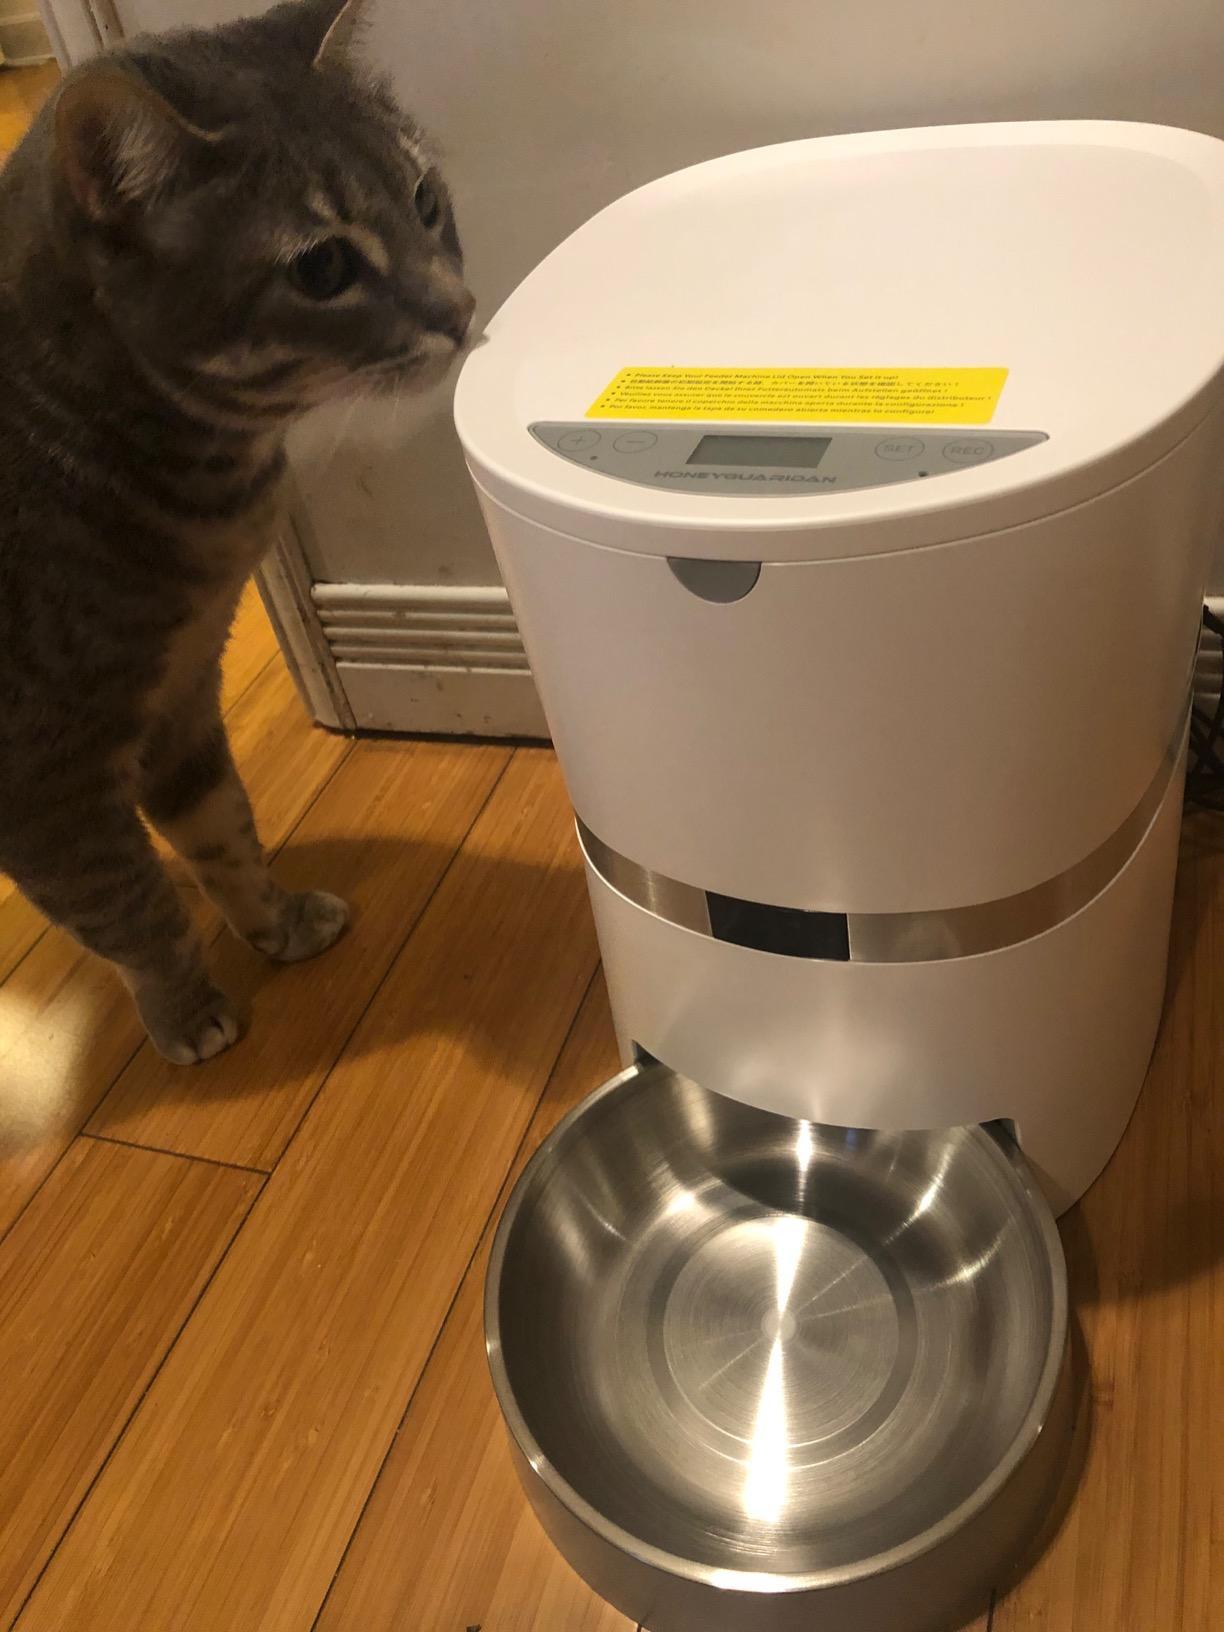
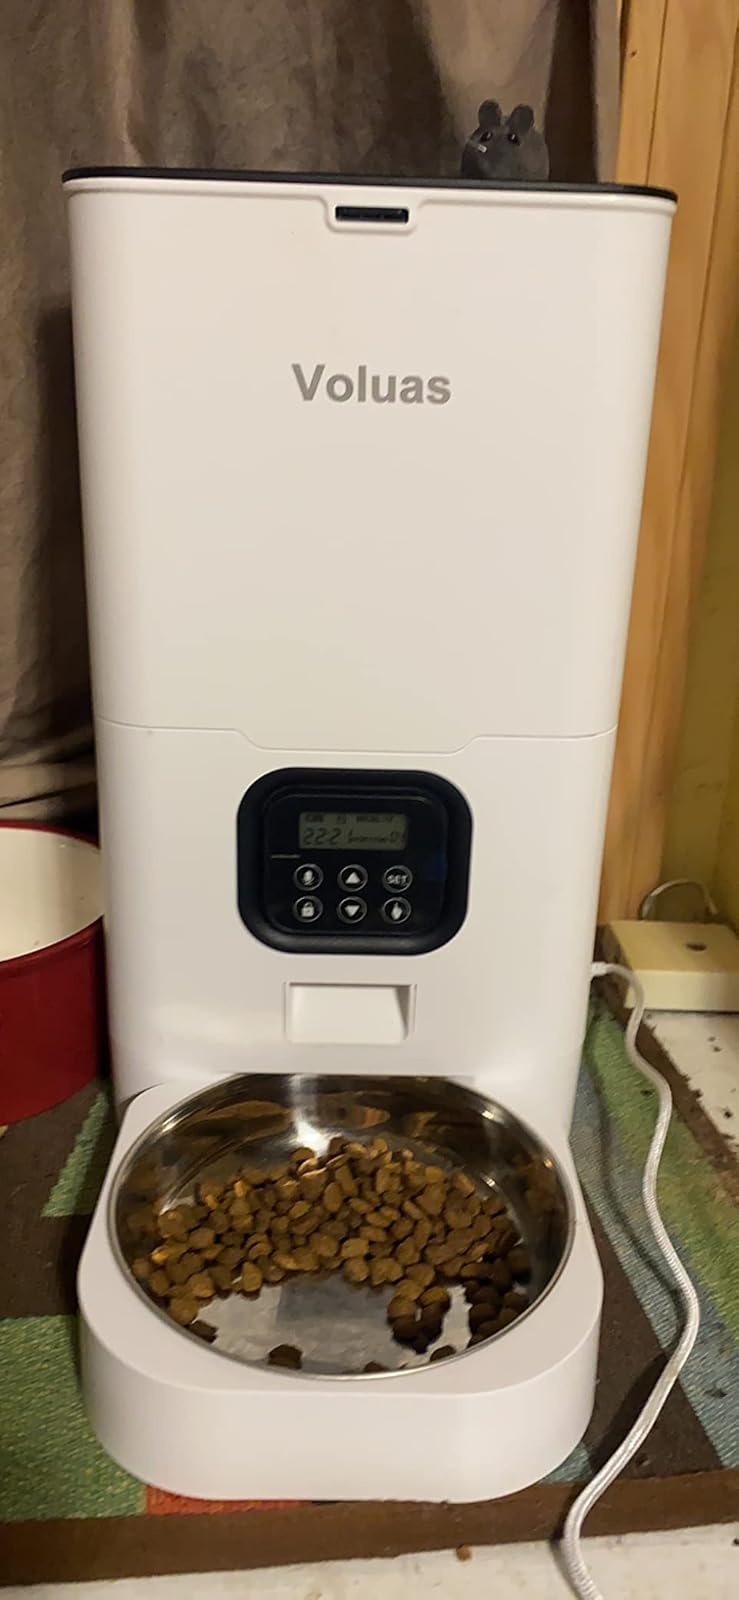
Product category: items_feeder
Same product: no